C. Uday Bhaskar

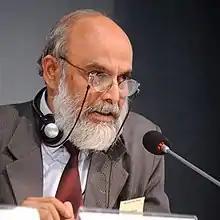
Bhaskar in 2011

Commodore Chitrapu Uday Bhaskar is a retired military officer who served in the Indian Navy. He is an expert and outspoken critics on security and strategic affairs.